Winter service vehicle

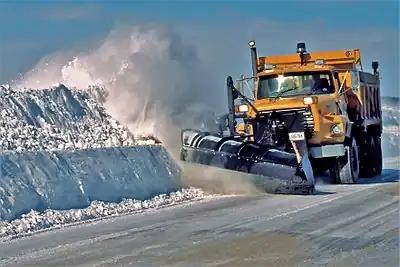
A winter service vehicle clearing roads near Toronto, Ontario

A winter service vehicle (WSV), or snow removal vehicle, is a vehicle specially designed or adapted to clear thoroughfares of ice and snow. Winter service vehicles are usually based on a dump truck chassis, with adaptations allowing them to carry specially designed snow removal equipment. Many authorities also use smaller vehicles on sidewalks, footpaths, and cycleways. Road maintenance agencies and contractors in temperate or polar areas often own several winter service vehicles, using them to keep the roads clear of snow and ice and safe for driving during winter. Airports use winter service vehicles to keep aircraft surfaces, runways, and taxiways free of snow and ice, which, besides endangering aircraft takeoff and landing, can interfere with the aerodynamics of the craft.